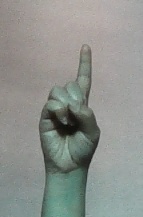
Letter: bb